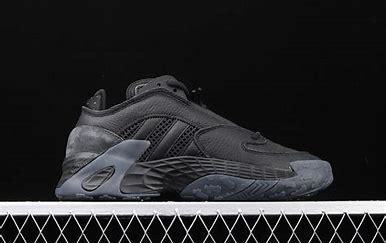
Brand: adidas
Model: originals Adidas Originals Streetball